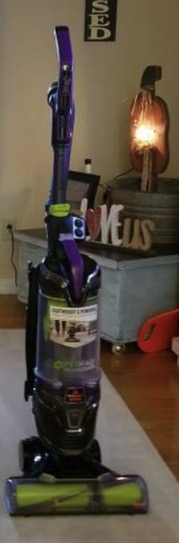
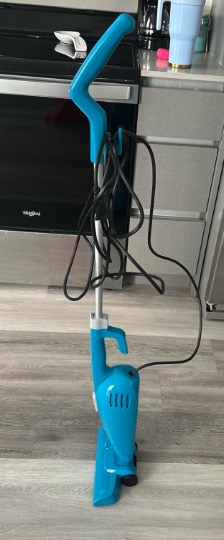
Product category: items_vacuum
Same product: no